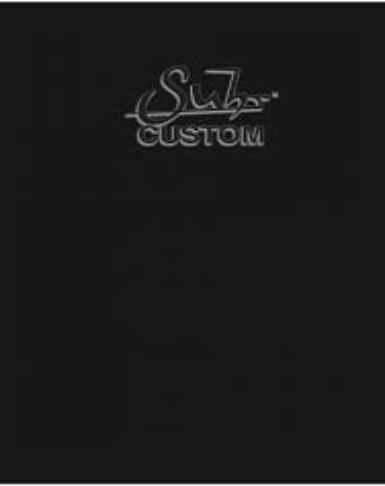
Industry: Leisure